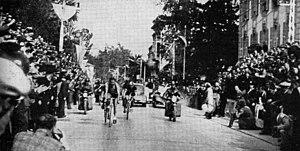
Arrivée de l'Italien Cavallotti à San Remo, en mars 1938 (lors de la course cycliste Milan-San Remo).
Milan-San Remo ou Milan-Sanremo, surnommée « la Primavera » ou « La Classicissima » est une course cycliste sur route italienne qui se déroule entre Milan et Sanremo, près de la frontière française, en Italie nord-occidentale. Avec une distance totale de 298 km, elle est la plus longue course professionnelle d'un jour dans le cyclisme moderne. Elle est la première grande classique de la saison, ayant traditionnellement lieu le troisième samedi de mars. La première édition a lieu en 1907.